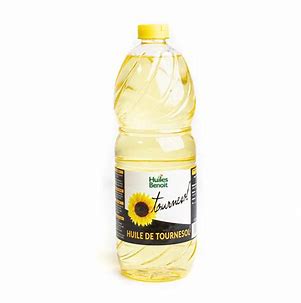
Waste category: plastic